Melina Merkouri Indoor Hall

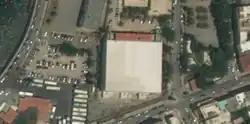

Melina Merkouri Indoor Hall, or Rethymno Municipal Indoor Hall, is an indoor sporting arena that is located in the city of Rethymno, on the Greek island of Crete. The seating capacity of the arena for basketball games is 1,600 people. The arena is owned by the municipality of Rethymno. The arena is named after the famous Greek actress and politician, Melina Mercouri.